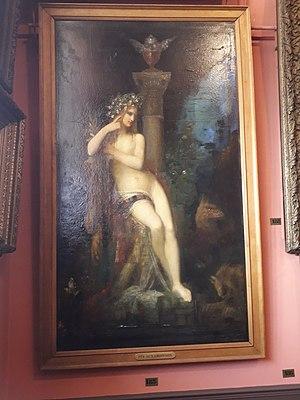
""Fée aux griffons"", huile sur toile de Gustave Moreau. Musée Gustave-Moreau, Paris, France. (Moreau a également peint une grisaille portant le même titre, avec une composition et des couleurs différentes.)"